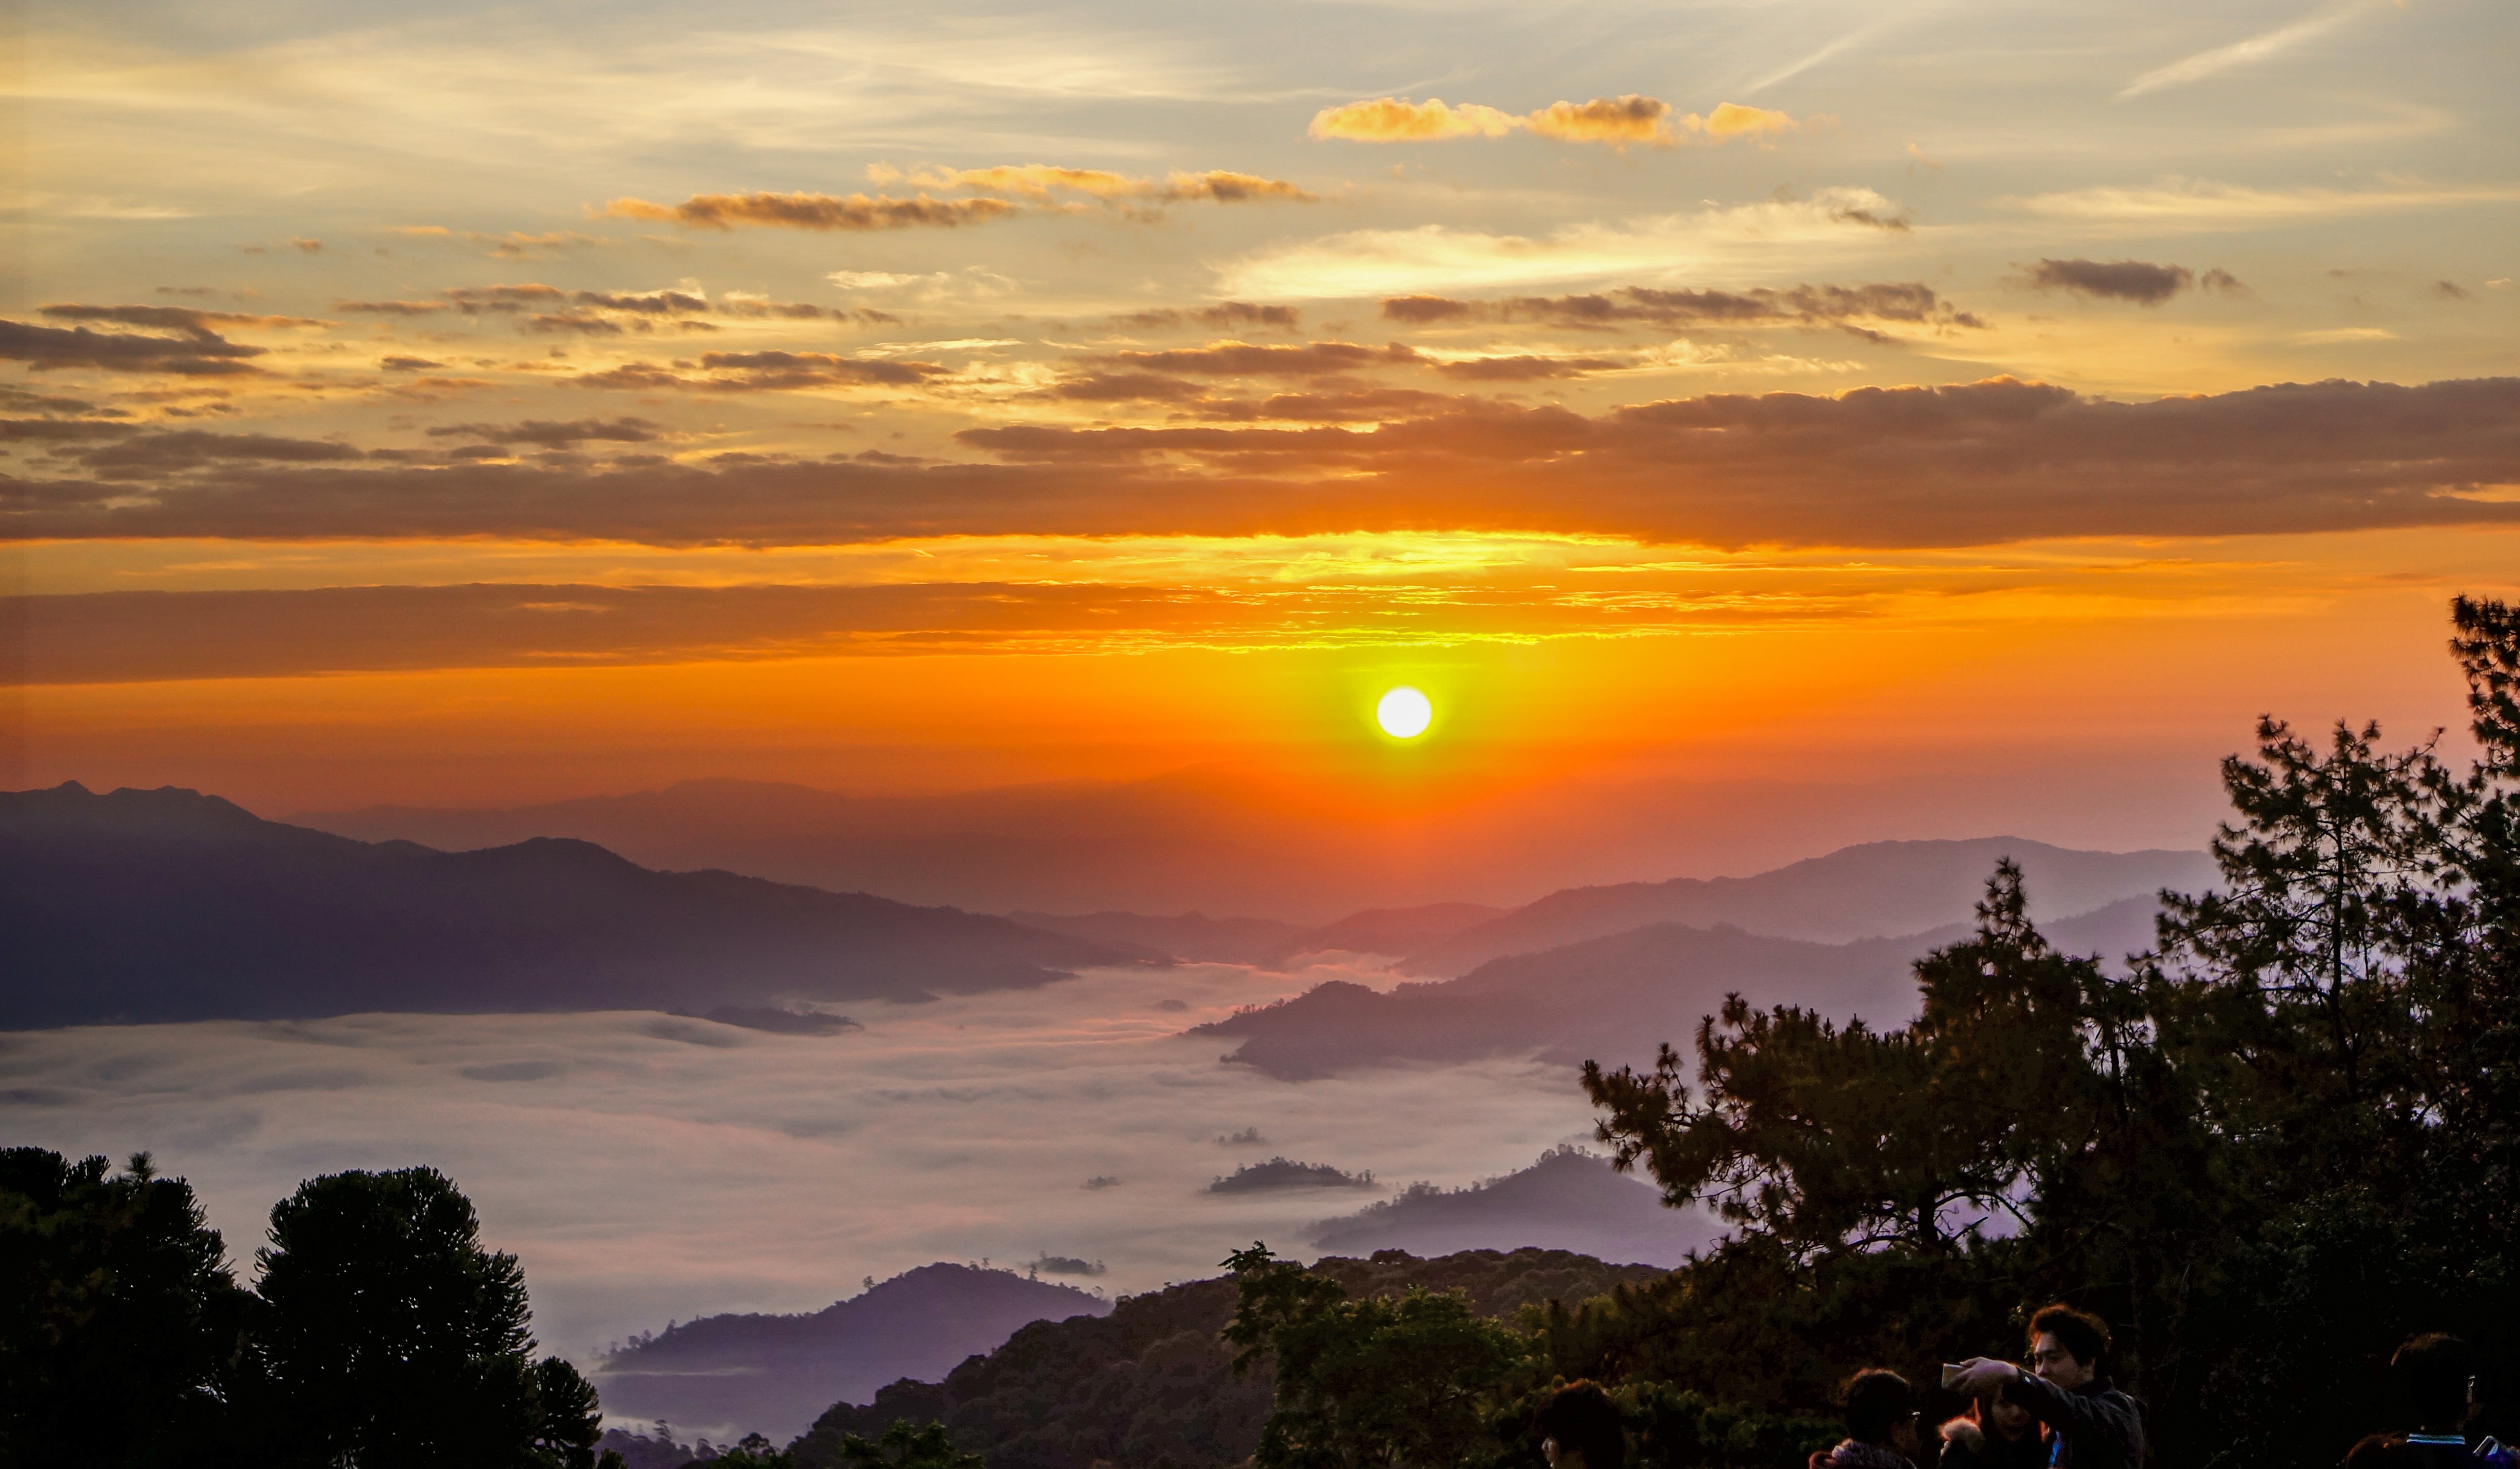
horizon, mountain, cloud, sky, sun, sunrise, sunset, sunlight, morning, dawn, atmosphere, dusk, evening, afterglow, chiang mai thailand, atmospheric phenomenon, red sky at morning, huai nam dang